Charles Zitting

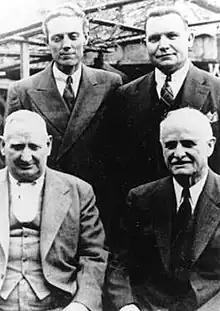
The priesthood council with Charles Zitting (upper right)

Charles Frederick Zitting (March 30, 1894 – July 14, 1954) was a Mormon fundamentalist leader of the community in Short Creek, Arizona.